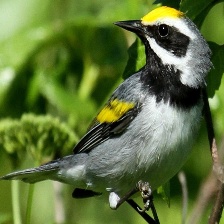
Species: GOLD WING WARBLER
Scientific name: VERMIVORA CHRYSOPTERA